Royal North Gloucestershire Militia

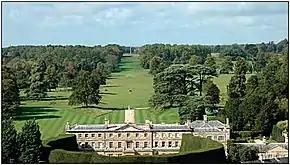
Cirencester Park, ancestral home of the Bathursts; the deer park on the edge of Cirencester and adjacent to Cecily Hill Barracks was used for training camps by the Royal North Gloucestershire Militia.

The Childers Reforms of 1881 took Cardwell's reforms further, with the linked regiments becoming two-battalion regiments and the militia formally joining as their 3rd and 4th Battalions. The 28th and 61st Foot became the Gloucestershire Regiment ('The Glosters') and the RNGM became its 4th Battalion on 1 July 1881. The battalion carried out no training in 1896 because of a smallpox outbreak in the county, but in 1898 it took part in the army's manoeuvres at Aldershot. It returned to Cirencester Park for the 1899 training, but the rifle range was unsafe for the newly issued Lee-Metford rifles, and the week-long musketry course was carried out at Orchard Portman in Somerset.